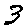
Label: 3